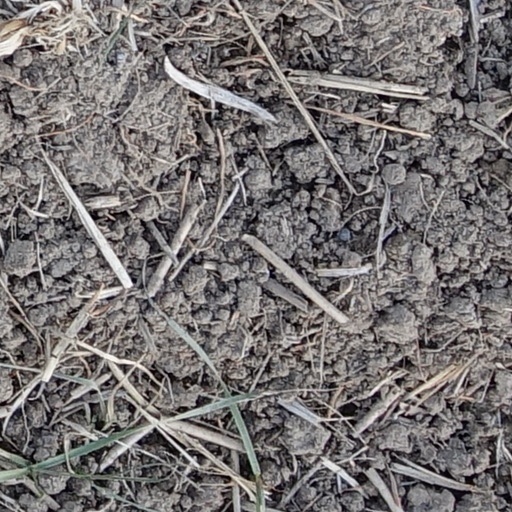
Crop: wheat